Jimmy Farrell

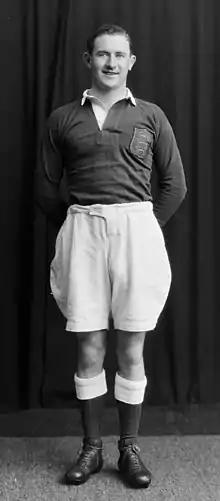
Farrell in New Zealand in 1930

James Leo Farrell (7 August 1903 – 24 October 1979) was an Irish rugby player. He was educated at Castleknock College and captained the Castleknock SCT to Leinster Schools Senior Cup success in 1920. He played for Bective Rangers and Ireland (1926–32) and was a member of the British Lions squad on the 1927 British Lions tour to Argentina and the 1930 British Lions tour to New Zealand and Australia